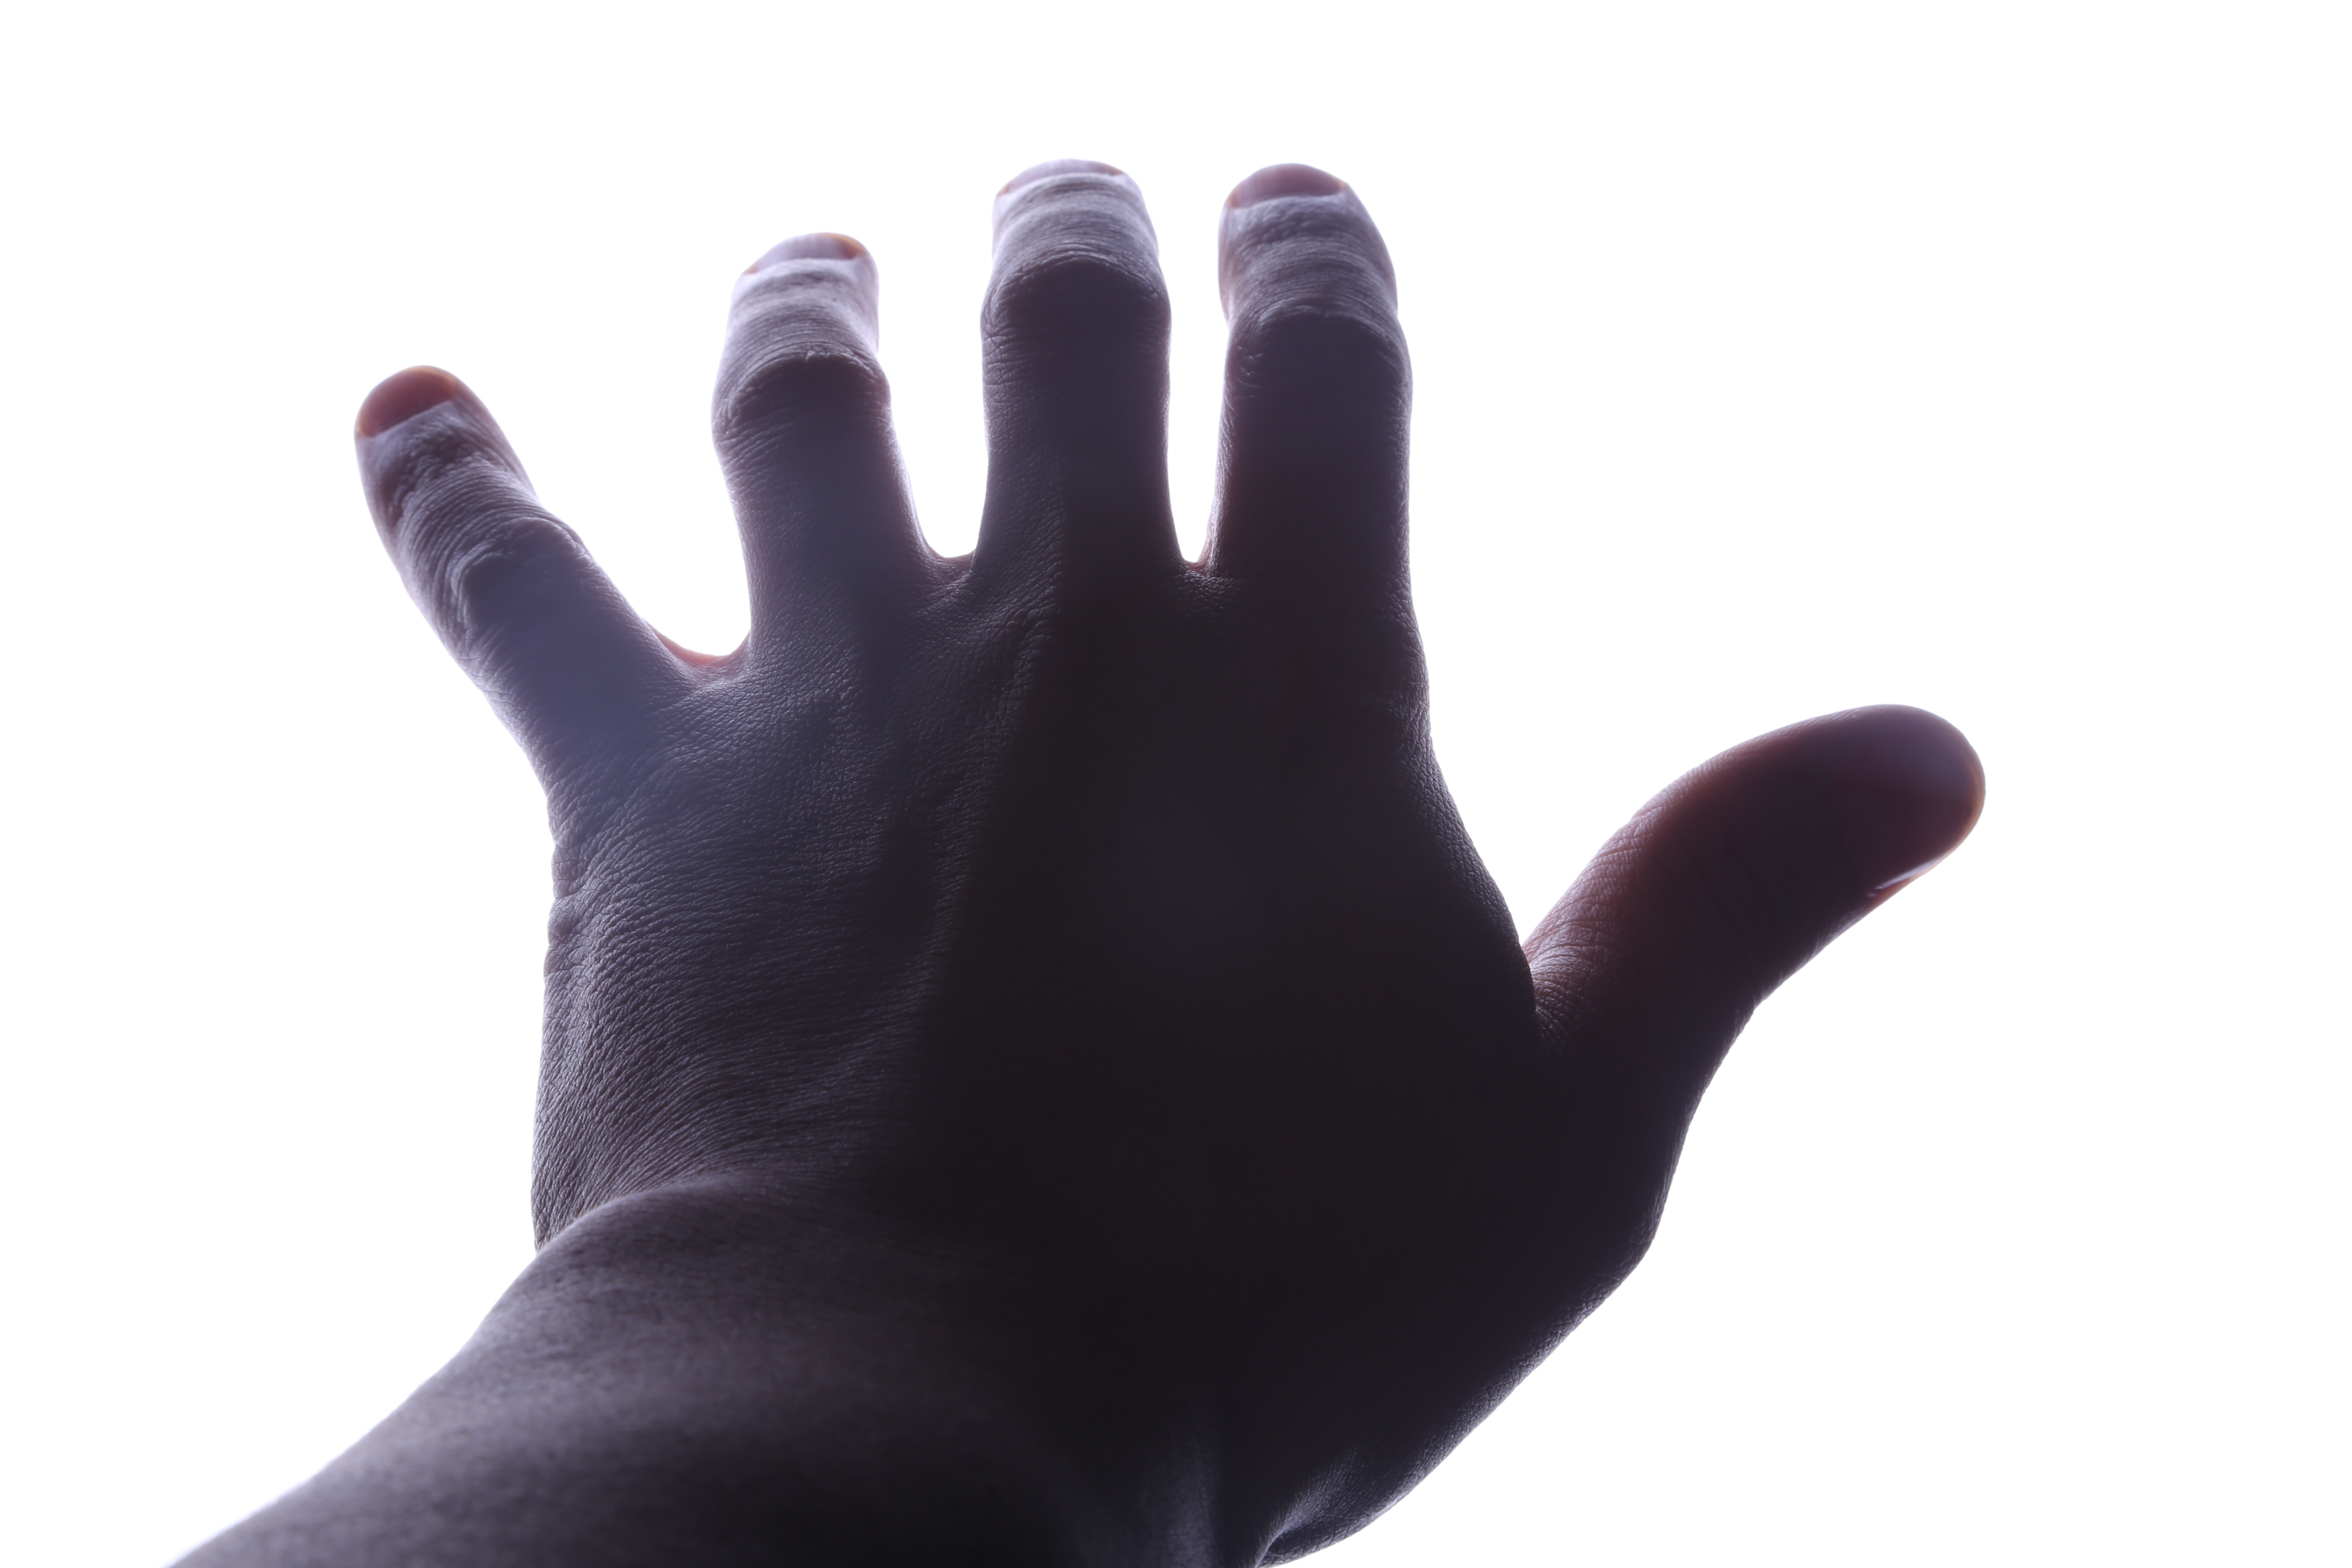
hand, glove, leg, finger, arm, thumb, fashion accessory, safety glove